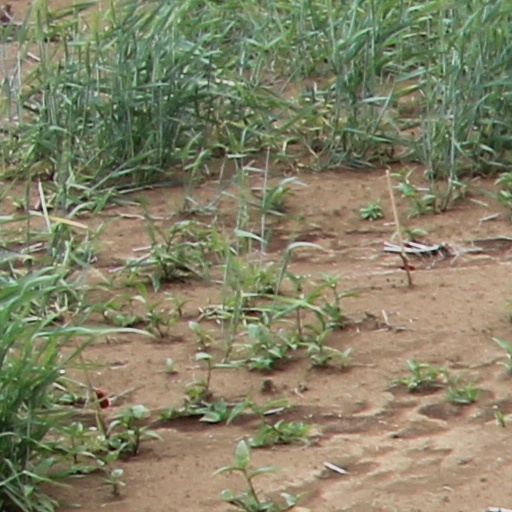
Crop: wheat